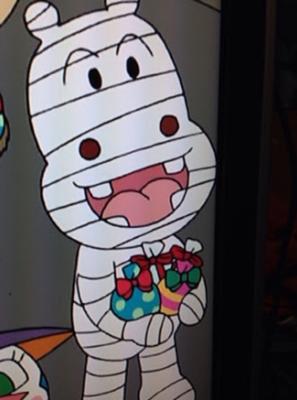
回答: 今日はどんな役ですか?ジャムおじさん...